FIA World Rallycross Championship

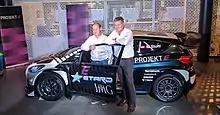
The Projekt E electric rallycross car

An electric category was planned to be introduced in 2020, but it was announced in August 2018 that the introduction of a fully electric Championship would be delayed until 2021 to allow manufacturers more time to submit an interest to join following the rules change. Instead, the Projekt E class was run in 2020 as a special parallel series using a spec racer. The Projekt E spec electric rallycross car was revealed in September 2019 at the Riga Motor Museum in Latvia. FIA announced in August 2020 that RX2e would be replacing the RX2 category for the 2021 season. The top World Rallycross Championship series switched to electric cars (RX1e) in August 2022, making World RX an all-electric race series. In 2024, ICE cars were reintroduced into the top level World Rallycross Championship to race alongside the electric RX1e vehicles.